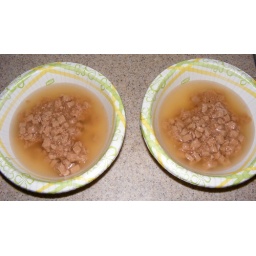
wet cat food swimming in water draining from canned tuna